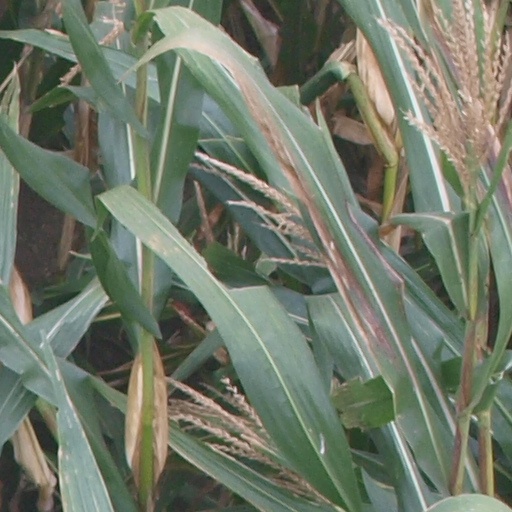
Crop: maize; corn